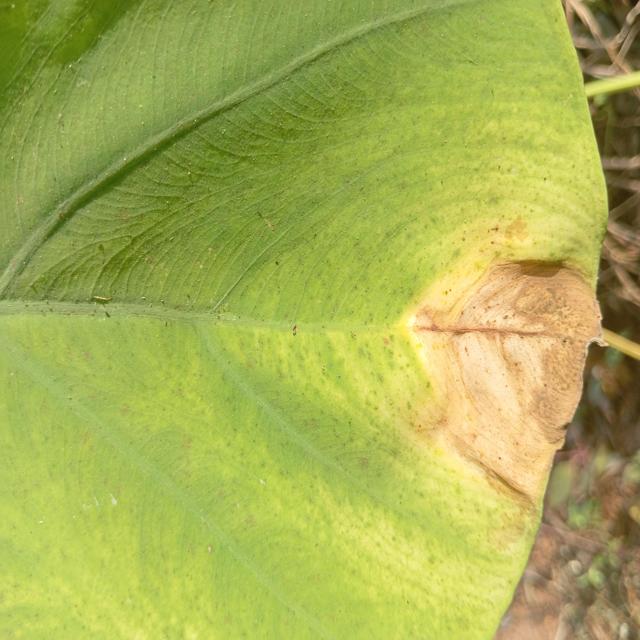
Label: Mid_Blight